The Holocaust in Bulgarian-occupied Greece

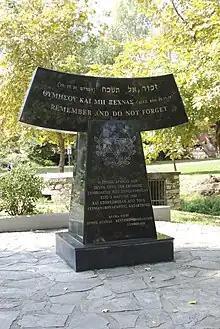
Holocaust memorial in Drama, Greece

In March 1943, about 4,075 Jews living in Bulgarian-occupied eastern Greek Macedonia and Western Thrace (annexed as the Bulgarian province of Belomorie) were deported to Treblinka extermination camp and murdered. In an operation coordinated by Bulgaria and Germany, almost all Jews in Bulgarian-occupied Greece were rounded up on the early morning of 4 March 1943, held in camps in Bulgaria, and reached Treblinka by the end of the month. The death rate of 97 percent of the Jews living in the area in 1943 was one of the highest in Europe.